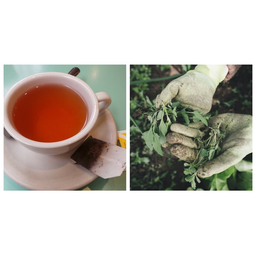
Label: trash